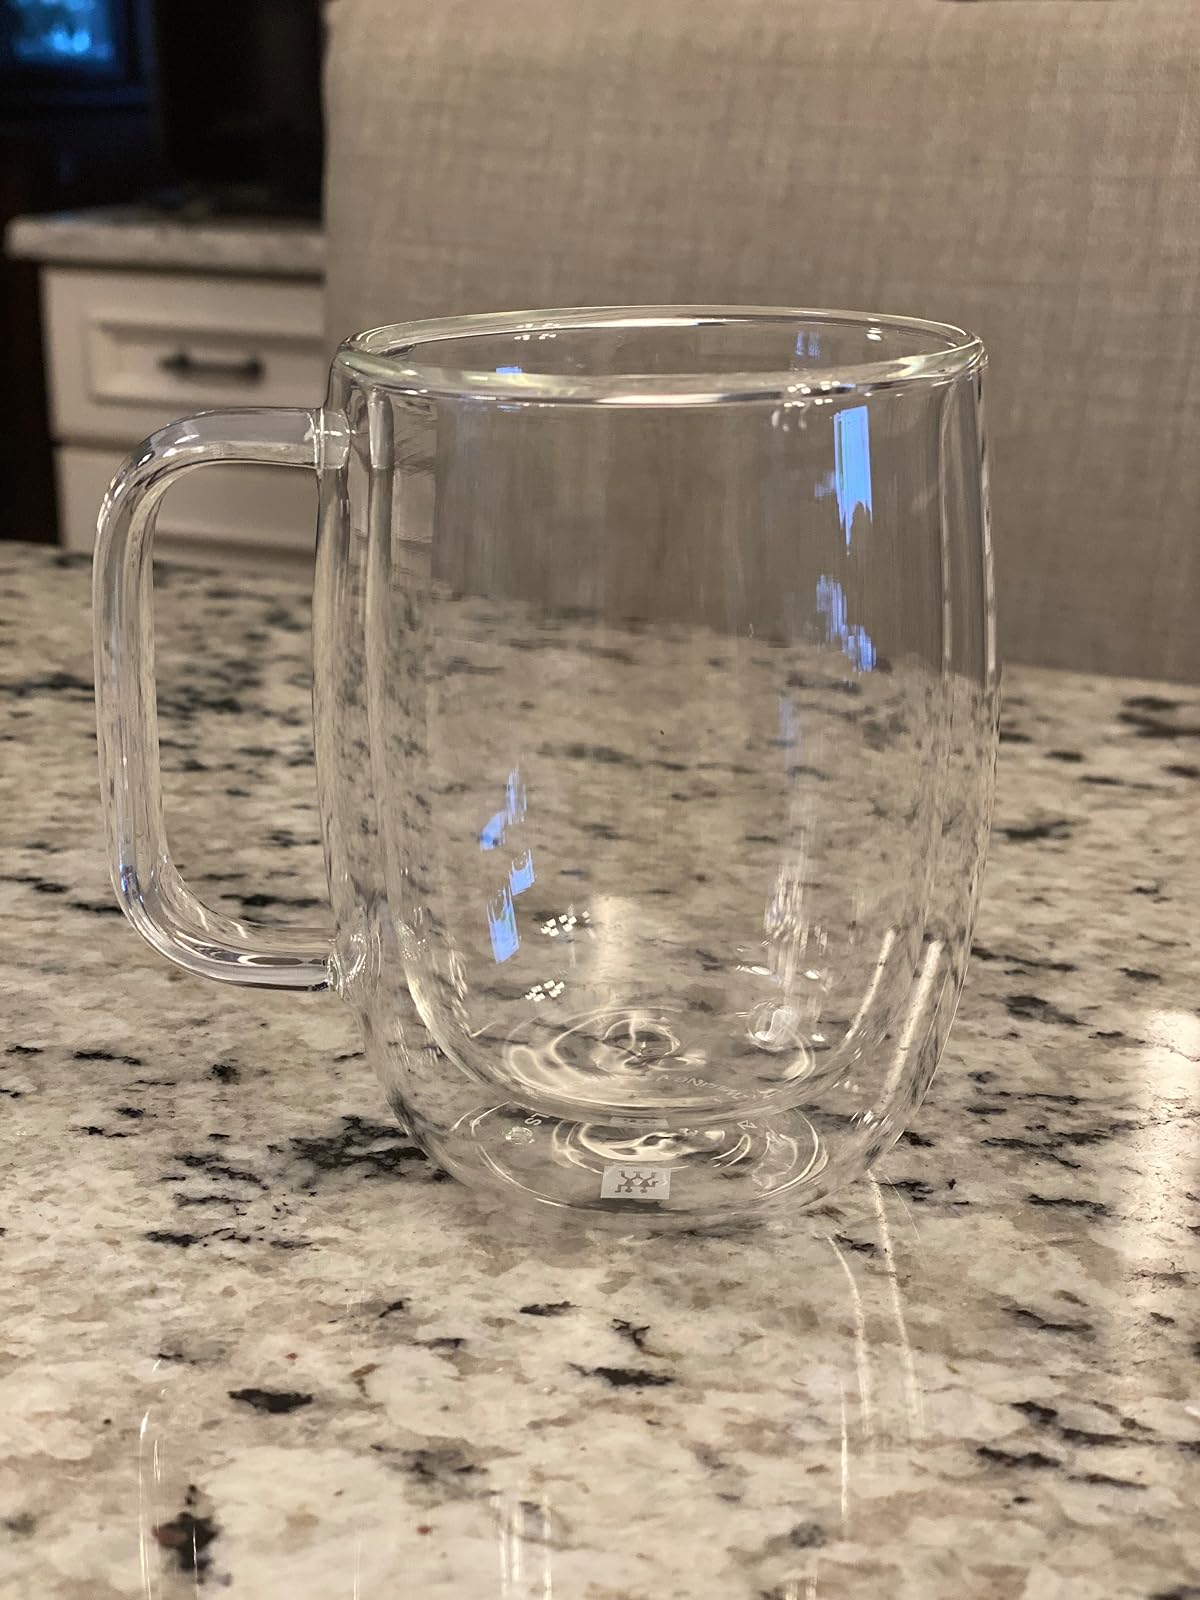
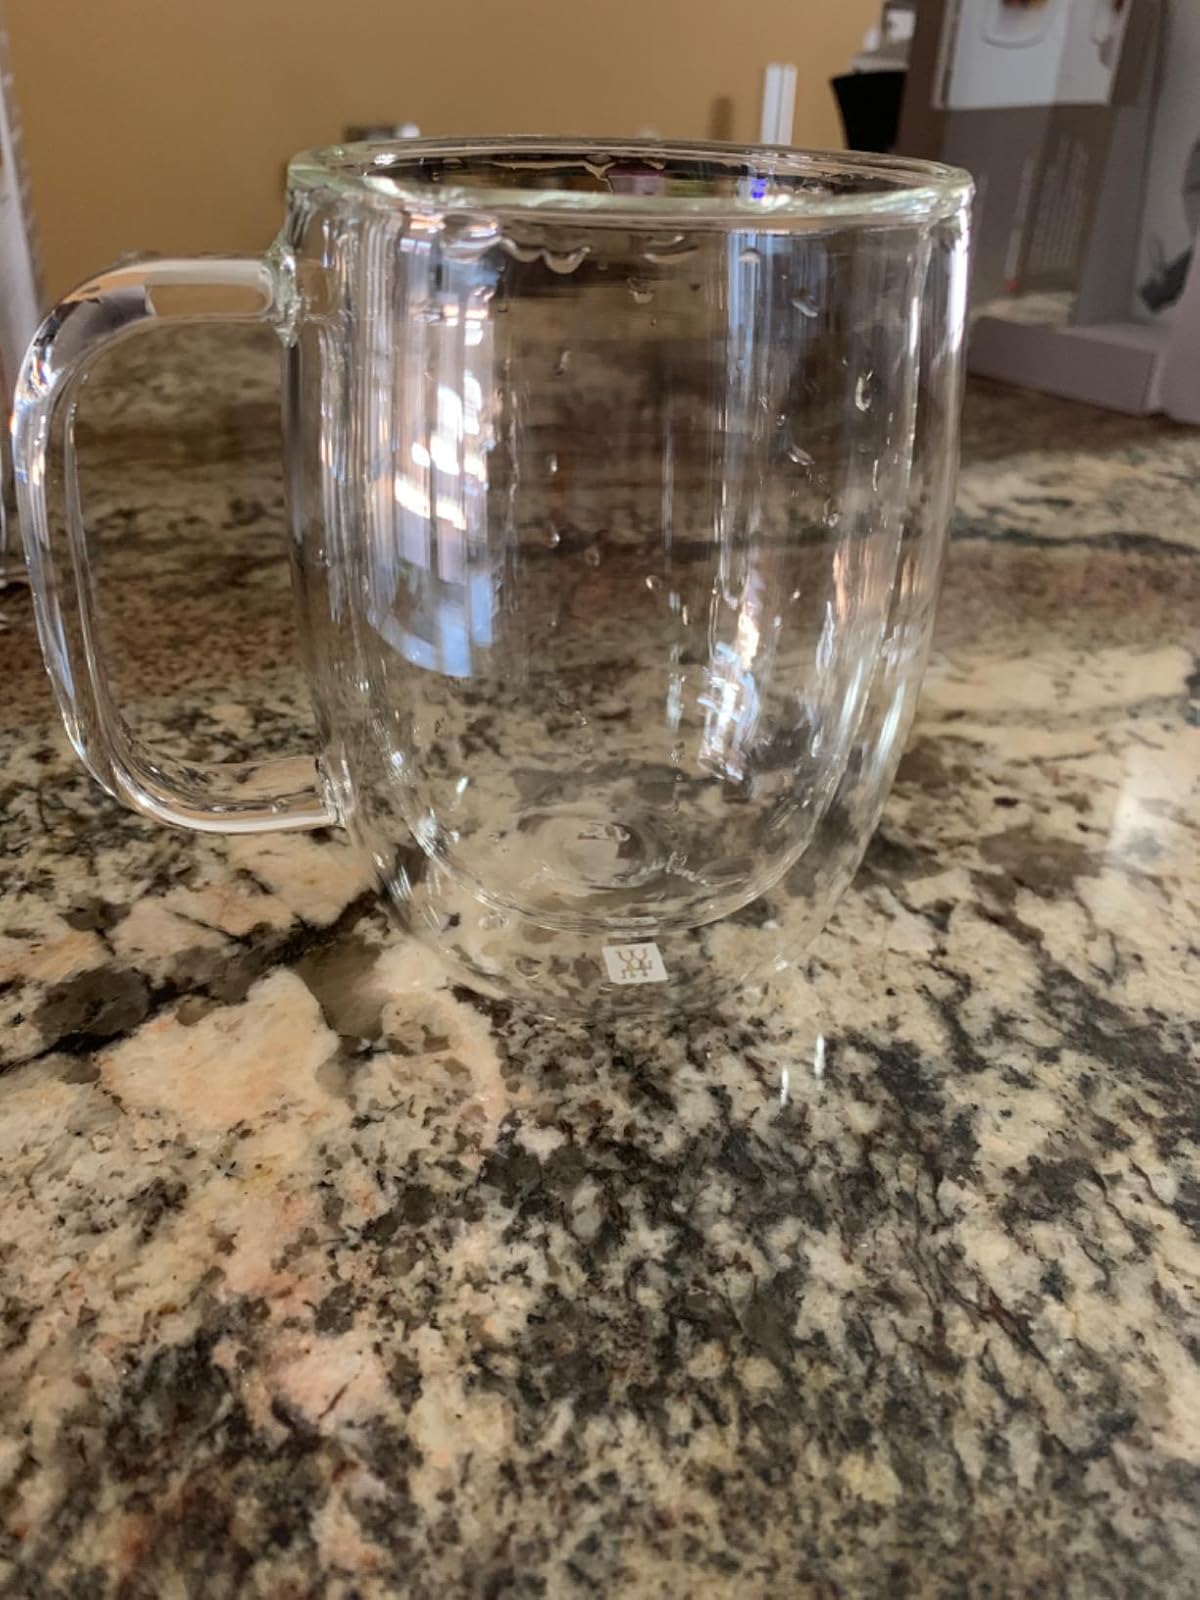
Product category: items_mug
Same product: yes